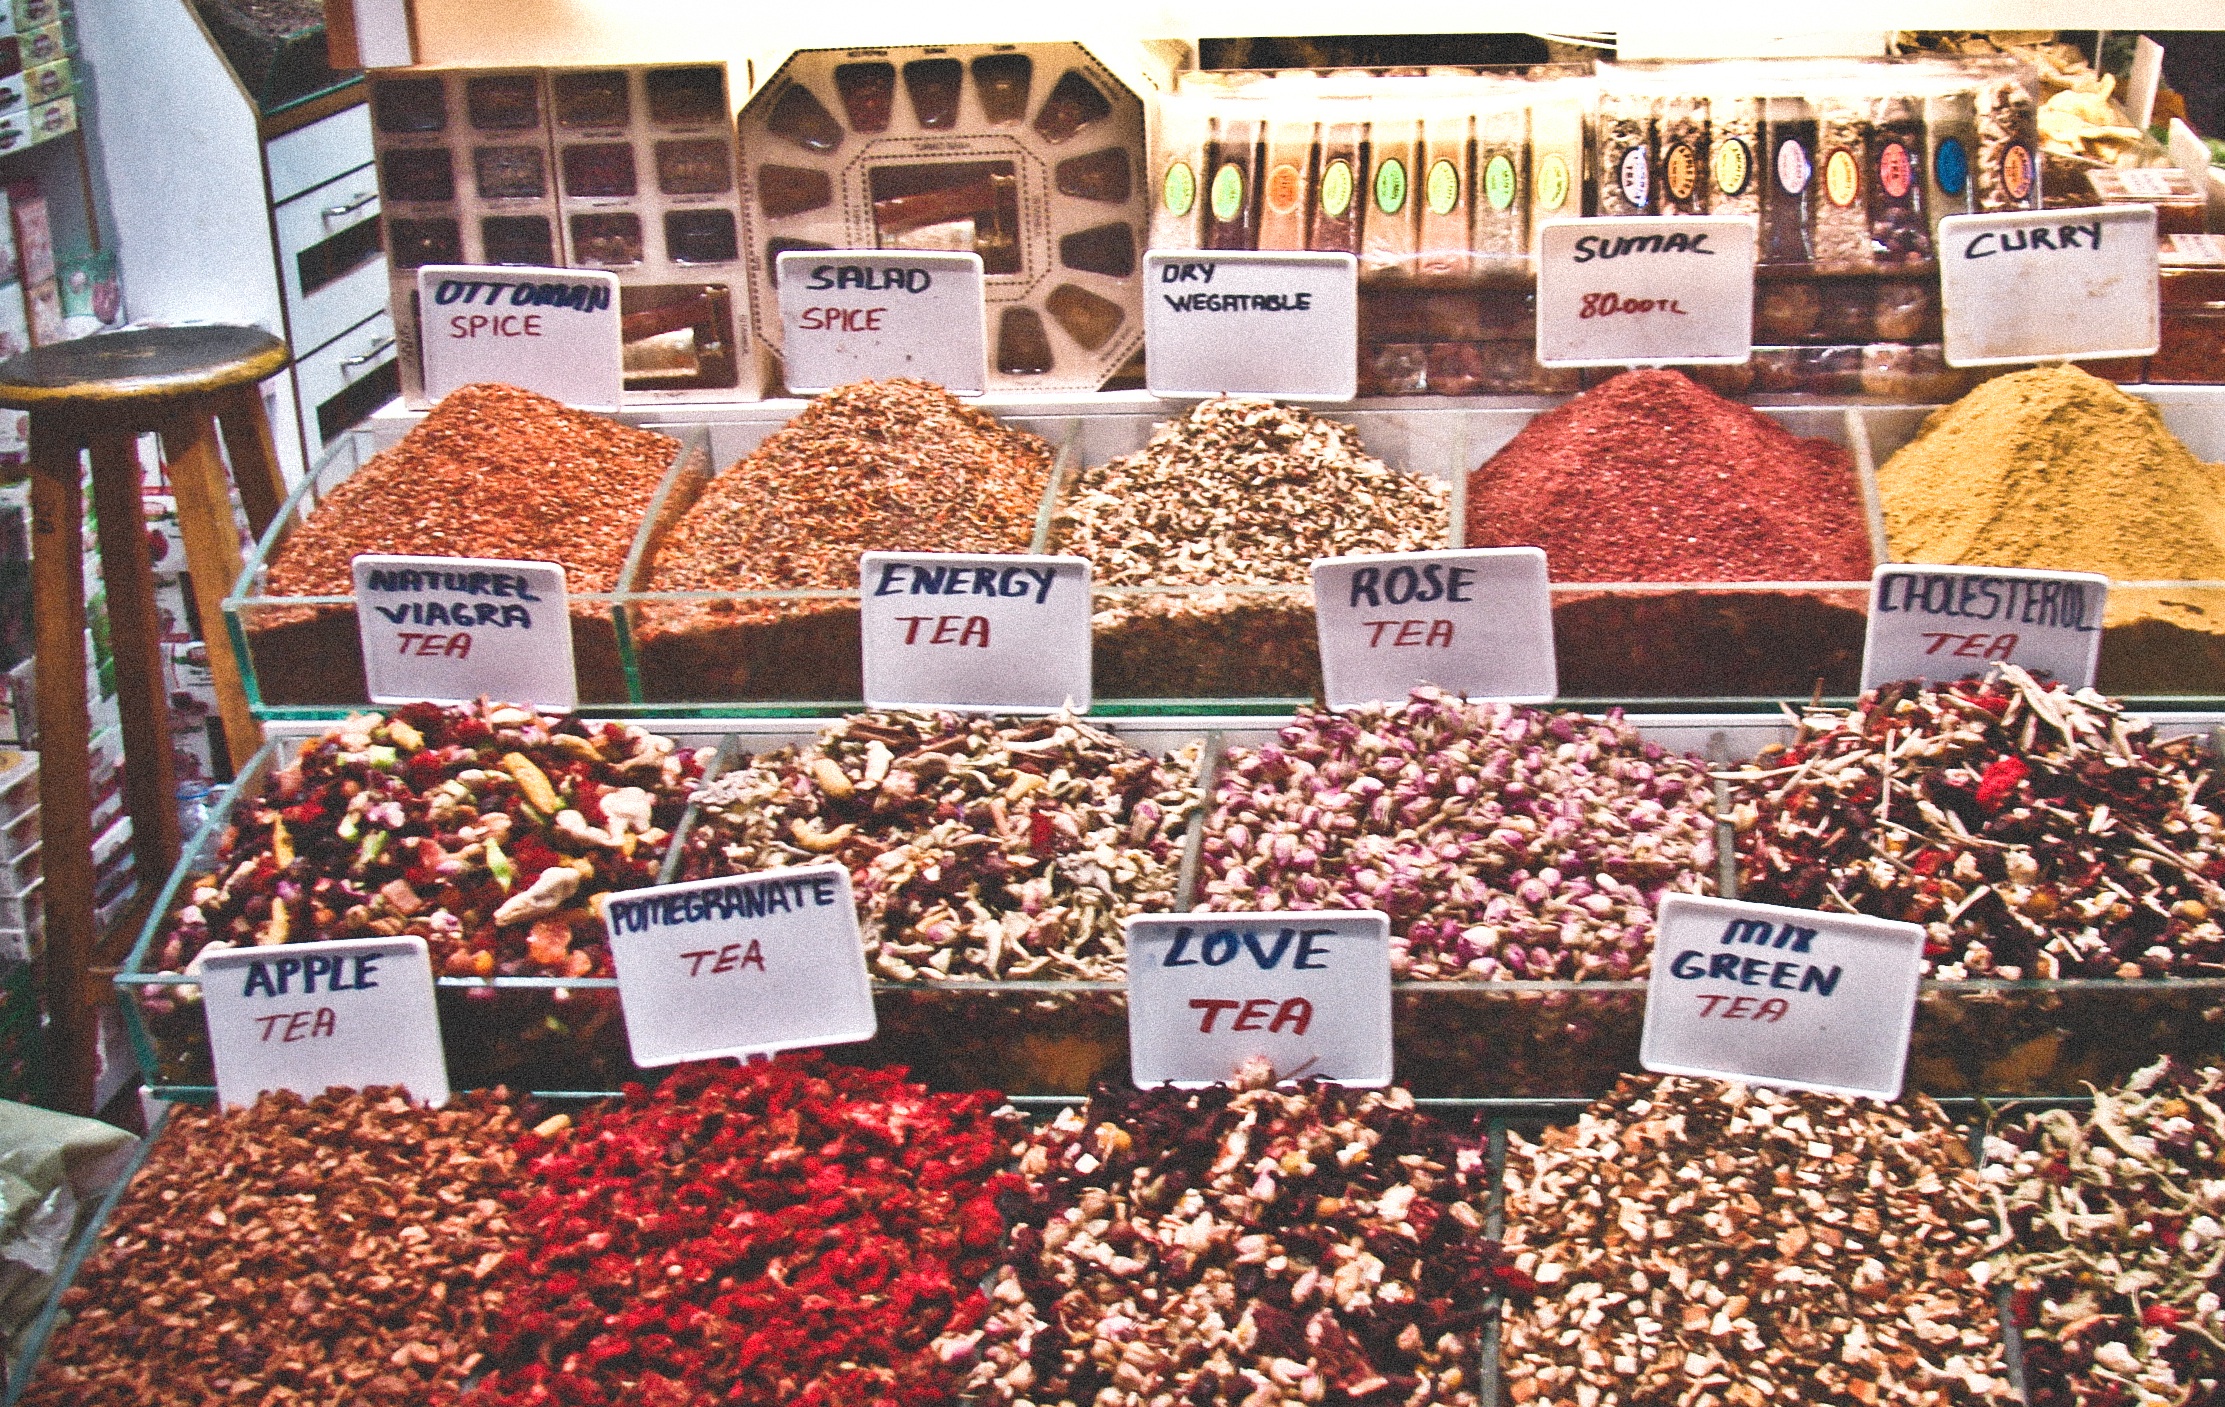
city, food, vendor, produce, crop, bazaar, market, marketplace, public space, human settlement